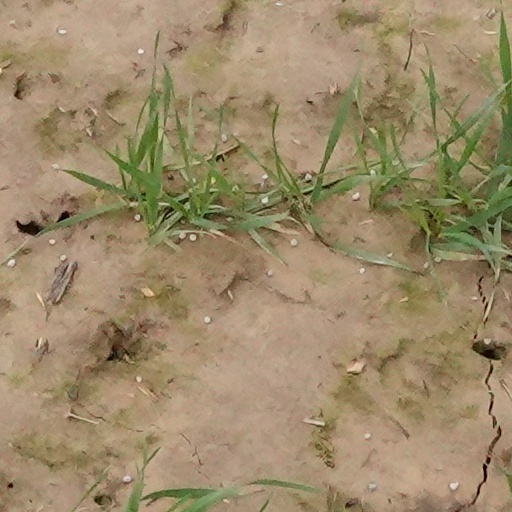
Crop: wheat